Bo (parashah)

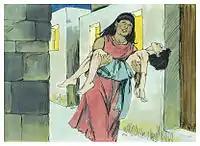
There was not one home in Egypt in which a son had not died. (1984 illustration by Jim Padgett, courtesy of Distant Shores Media/Sweet Publishing)

In the seventh reading, in chapter 13, God instructed Moses to tell the Israelites to consecrate to God every firstborn human and animal, and Moses did so. Moses told the people to remember the day and the month in which God brought them out of Egypt, and to keep the service to commemorate their deliverance in the same month, eating only unleavened bread ("matzah"). And they were to tell their children to keep it as a sign upon their hands and for a memorial between their eyes and to keep this ordinance in its season from year to year. The seventh open portion ends here.